HMCS Regina (FFH 334)

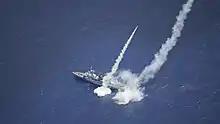
Firing Harpoon missiles

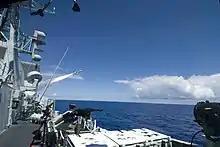
Firing a Harpoon anti-ship missile during a Rim of the Pacific naval exercise

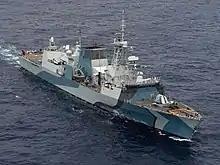
"Regina" wearing a commemorative "dazzle" camouflage, in August 2020.

"Regina" was laid down on 6 October 1989 by Marine Industries at Sorel, Quebec and launched on 25 October 1991. The ship was provisionally accepted on 2 March 1994, and following sea trials, sailed to CFB Esquimalt. The frigate was commissioned into the Canadian Forces there on 30 September 1994 and carries the hull classification symbol FFH 334.